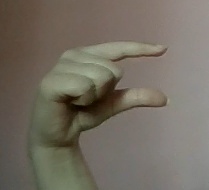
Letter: dal